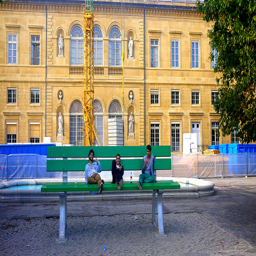
three men sitting on a green larger than life bench
THREE MEN SITTING ON A HUGE GREEN BENCH IN FRONT OF A BIG YELLOW BUILDING.
A group of people sit on top of a bench.
Three men are sitting on a giant park bench.
people sitting on a large bench with a building near by